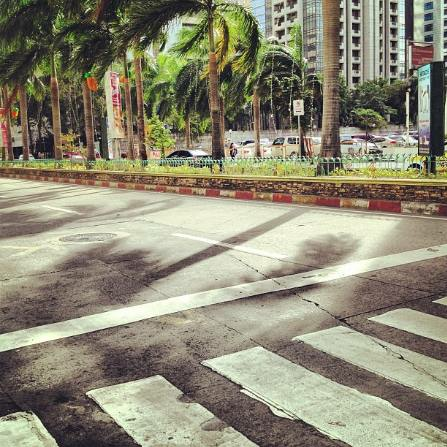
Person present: No